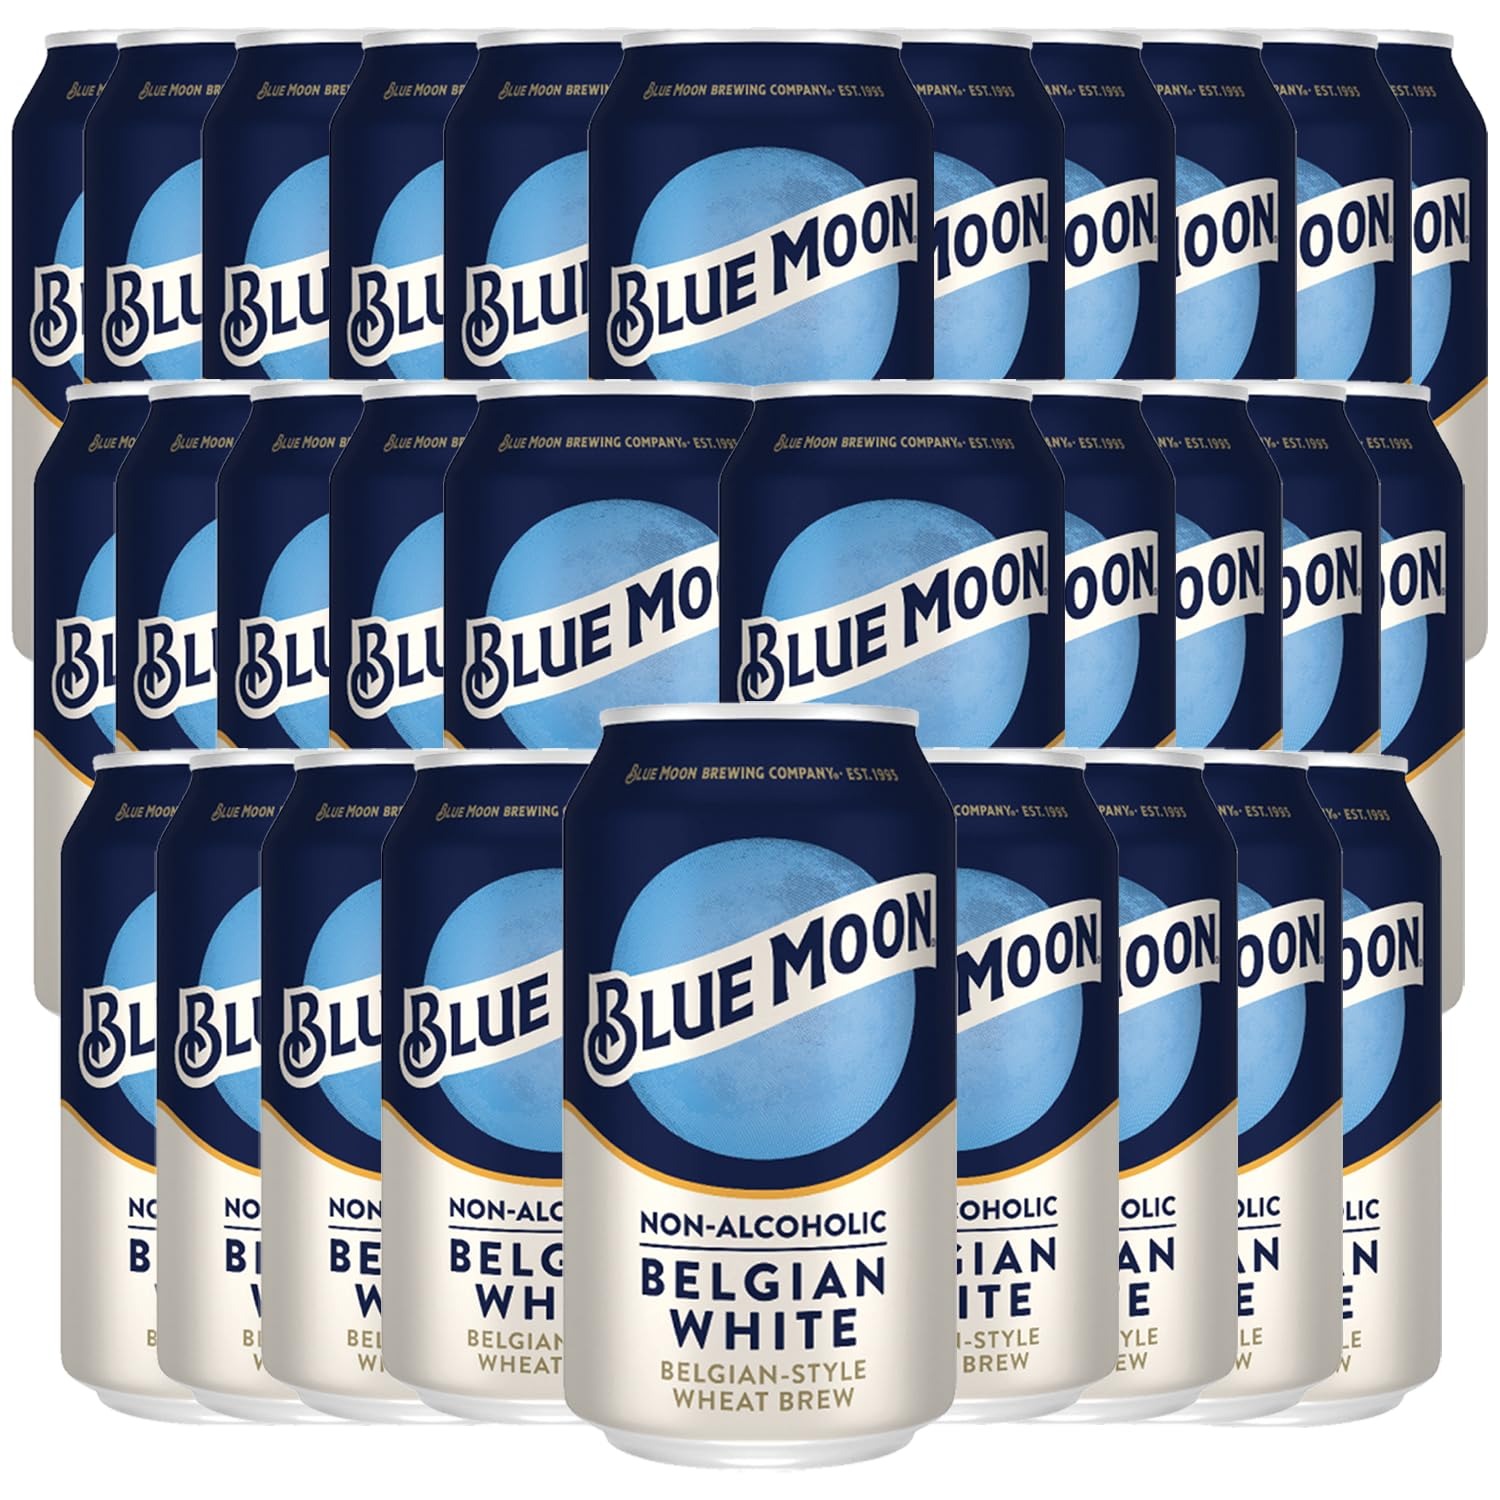
Item Name: Blue Moon Non-Alcoholic 30 Pack Belgian Style Wheat Beer - Dealcoholized NA Brew in 12oz Cans - Low Calorie: 80 cals, 17g carbs - Refreshing Craft Brew Option
Bullet Point 1: Experience the balanced and refreshing taste of Blue Moon Non-Alcoholic Belgian Style Wheat Beer, crafted with Valencia orange peel and coriander.
Bullet Point 2: Indulge in the invigorating flavor of the original Blue Moon without the alcohol content, perfect for any occasion.
Bullet Point 3: Creatively inspired and carefully brewed to deliver the same enjoyable experience minus the alcohol.
Bullet Point 4: Make Blue Moon Non-Alcoholic Belgian Style Wheat Beer your go-to choice for a refreshing beverage while watching sports, socializing with friends, or whenever you crave a non-alcoholic option.
Bullet Point 5: Pairs seamlessly with a variety of dishes, including seafood, Asian cuisine, and marinated chicken, enhancing your dining experience.
Bullet Point 6: With just 80 calories per 12 fl oz serving, Blue Moon Non-Alcoholic Belgian Style Wheat Beer offers guilt-free enjoyment.
Bullet Point 7: Brighten your day with the delicious taste of Blue Moon non-alcoholic beer, elevating every moment without compromising on flavor.
Bullet Point 8: Includes (30) 12fl oz Cans, Phone and tablet holder and tasting notes/recipes.
Value: 12.0
Unit: Fl Oz

Price: 101.99